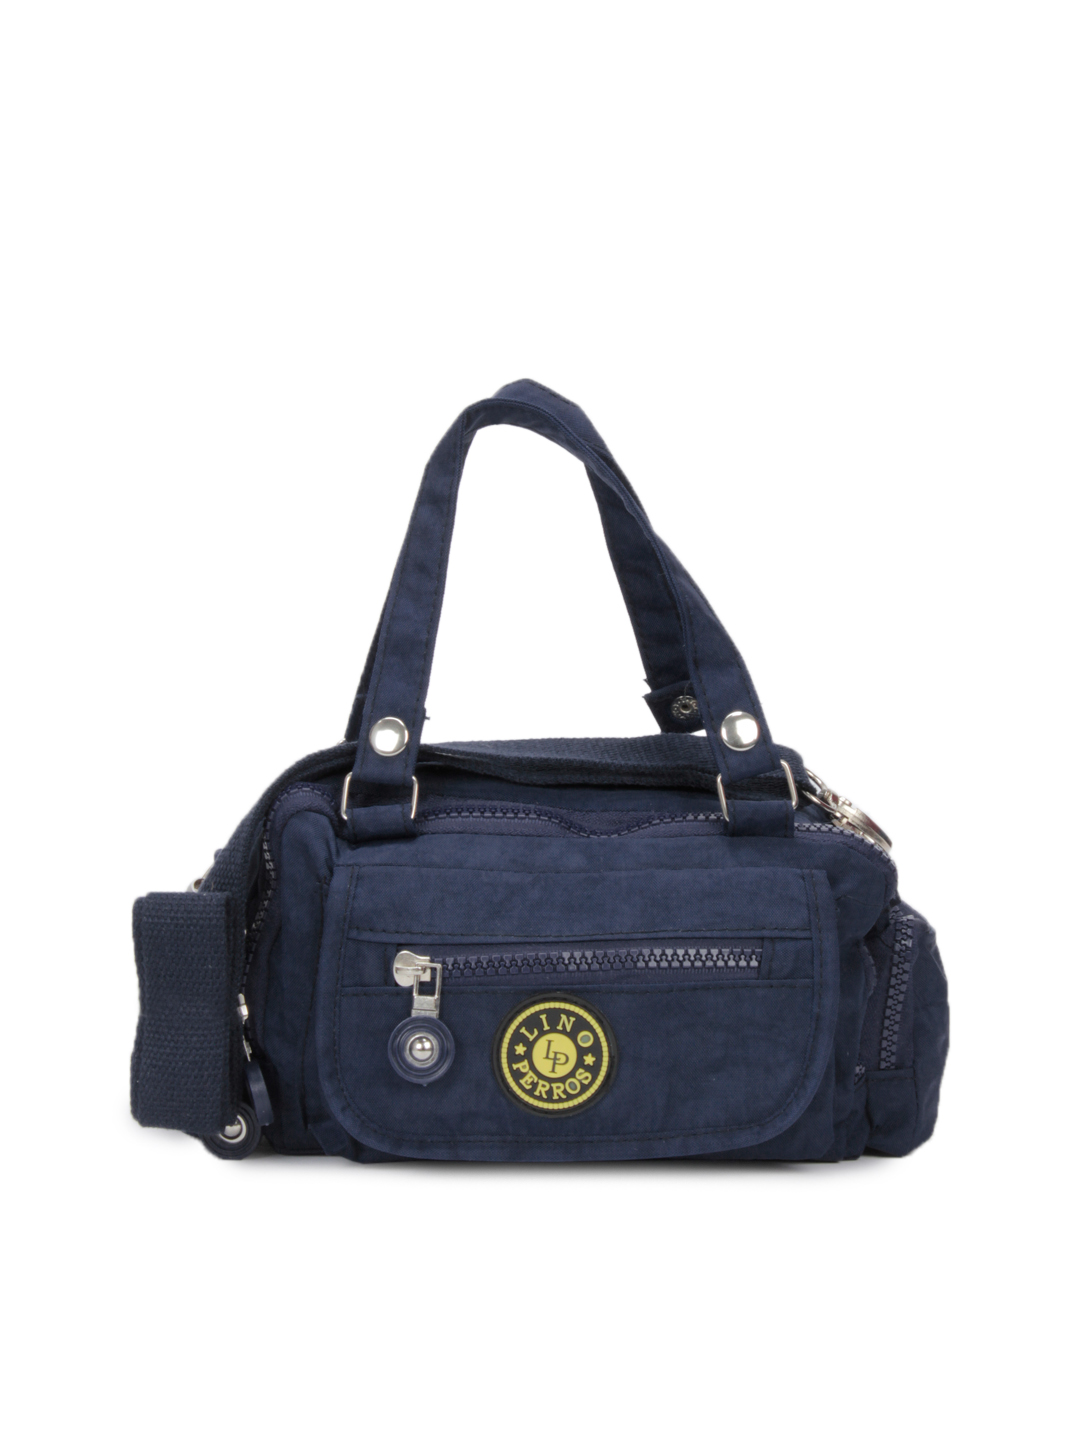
Lino Perros Women Sporty Navy Blue Handbag
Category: Accessories / Bags / Handbags
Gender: Women
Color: Navy Blue
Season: Summer 2012
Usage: Casual